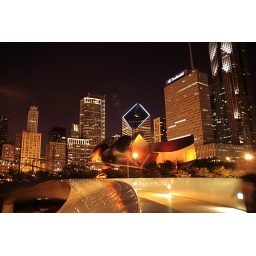
Taken from the walking bridge that we weren't supposed to be on in Millennium Park